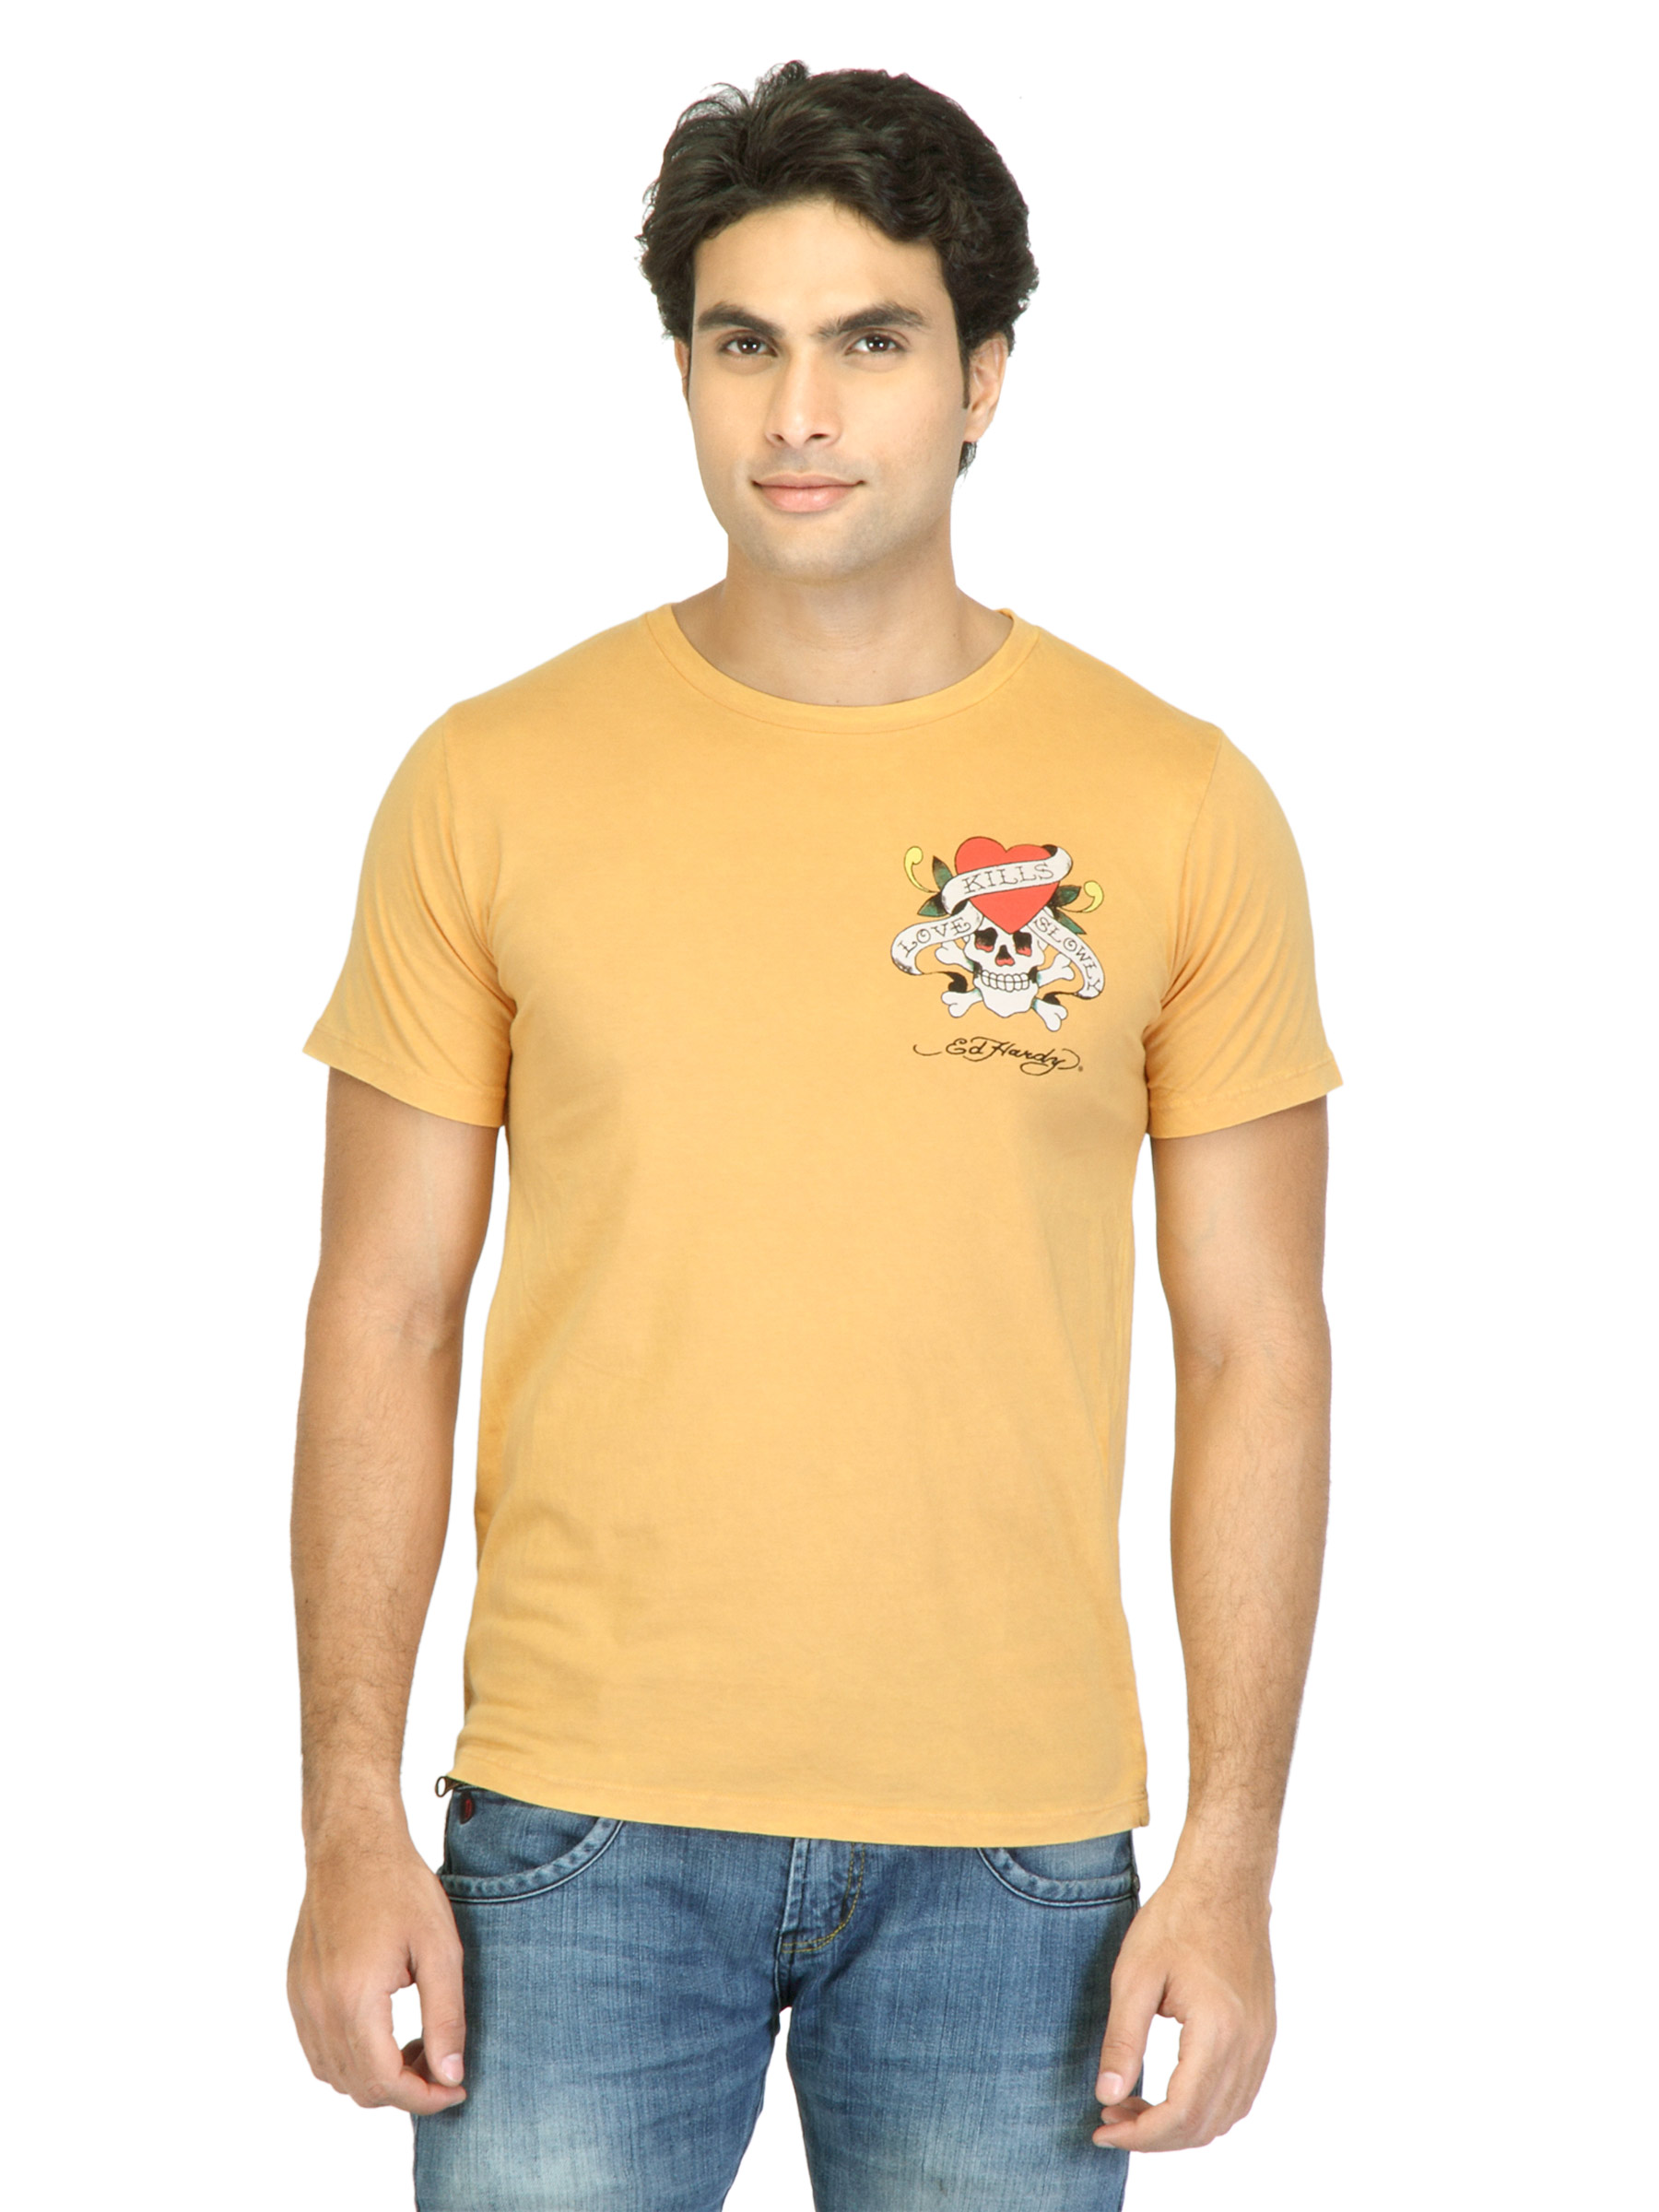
Ed Hardy Men Orange T-shirt
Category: Apparel / Topwear / Tshirts
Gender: Men
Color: Yellow
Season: Summer 2011
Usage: Casual